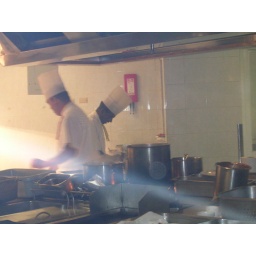
Chefs in the kitchen (taken through glass wall)